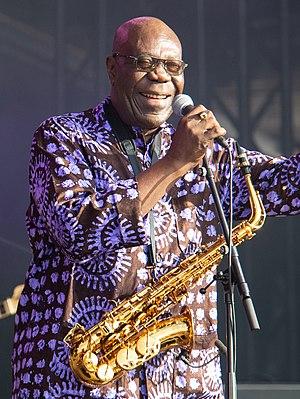
Concert de Manu Dibango au festival Les Escales, Saint-Nazaire, juillet 2019.
Manu Dibango, surnommé Papagroove ou Papa Manu, est un saxophoniste et chanteur camerounais de world jazz né le 12 décembre 1933 à Douala et mort le 24 mars 2020 à Melun.
Ernesto Djédjé, originaire du pays des Bétés, surnommé le « Gnoantré national », « l'Épervier » ou encore « le Roi du ziglibithy », est un chanteur, poète-fabuliste, danseur, arrangeur et un guitariste ivoirien. Véritable icône en Côte d'Ivoire, il était aussi renommé pour ses performances scéniques notamment ses déhanchés très particuliers. Il a inspiré une bonne partie de la nouvelle génération actuelle de chanteurs africains avec le ziglibithy, style musical et danse dont il est le créateur. C'est ce style musical qui entraînera dans les années 1990 le zouglou puis le coupé-décalé dès 2003, mouvement toujours en vogue.